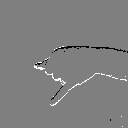
ASL letter: j